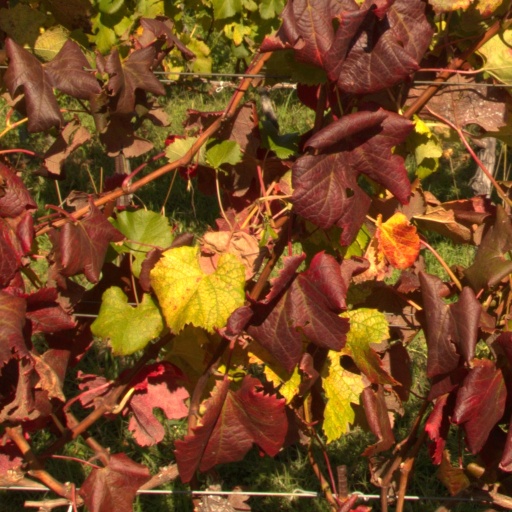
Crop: grape